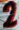
Number: 2